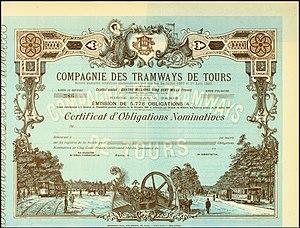
La Compagnie des tramways de Tours, est formée le 1ᵉʳ juillet 1898, pour construire et exploiter un réseau de tramways électriques à voie métrique dans la ville de Tours. Son siège est à Paris 15, rue d'Argenteuil.
L'ancien tramway de Tours est un ancien réseau de tramway urbain et périurbain desservant l'agglomération française de Tours et ses environs entre 1877 et 1949. D'abord à traction animale ou vapeur selon les lignes, combinant un réseau urbain et un réseau suburbain, il est transformé en tramway électrique entre 1900 et 1914.